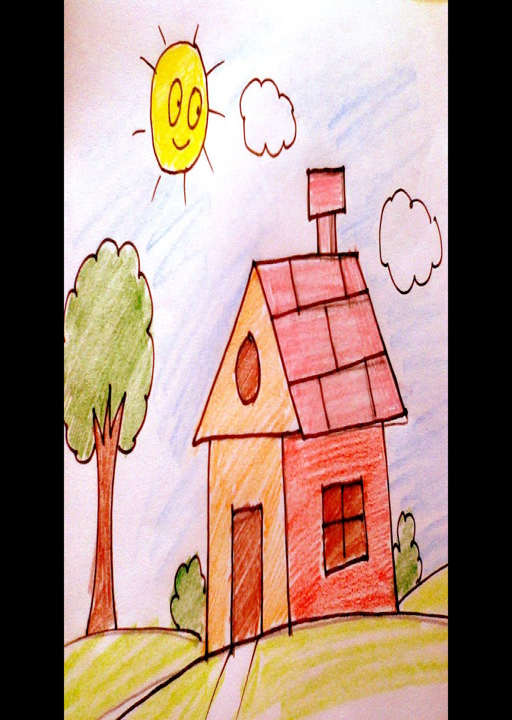
how to draw a house for venture funded company